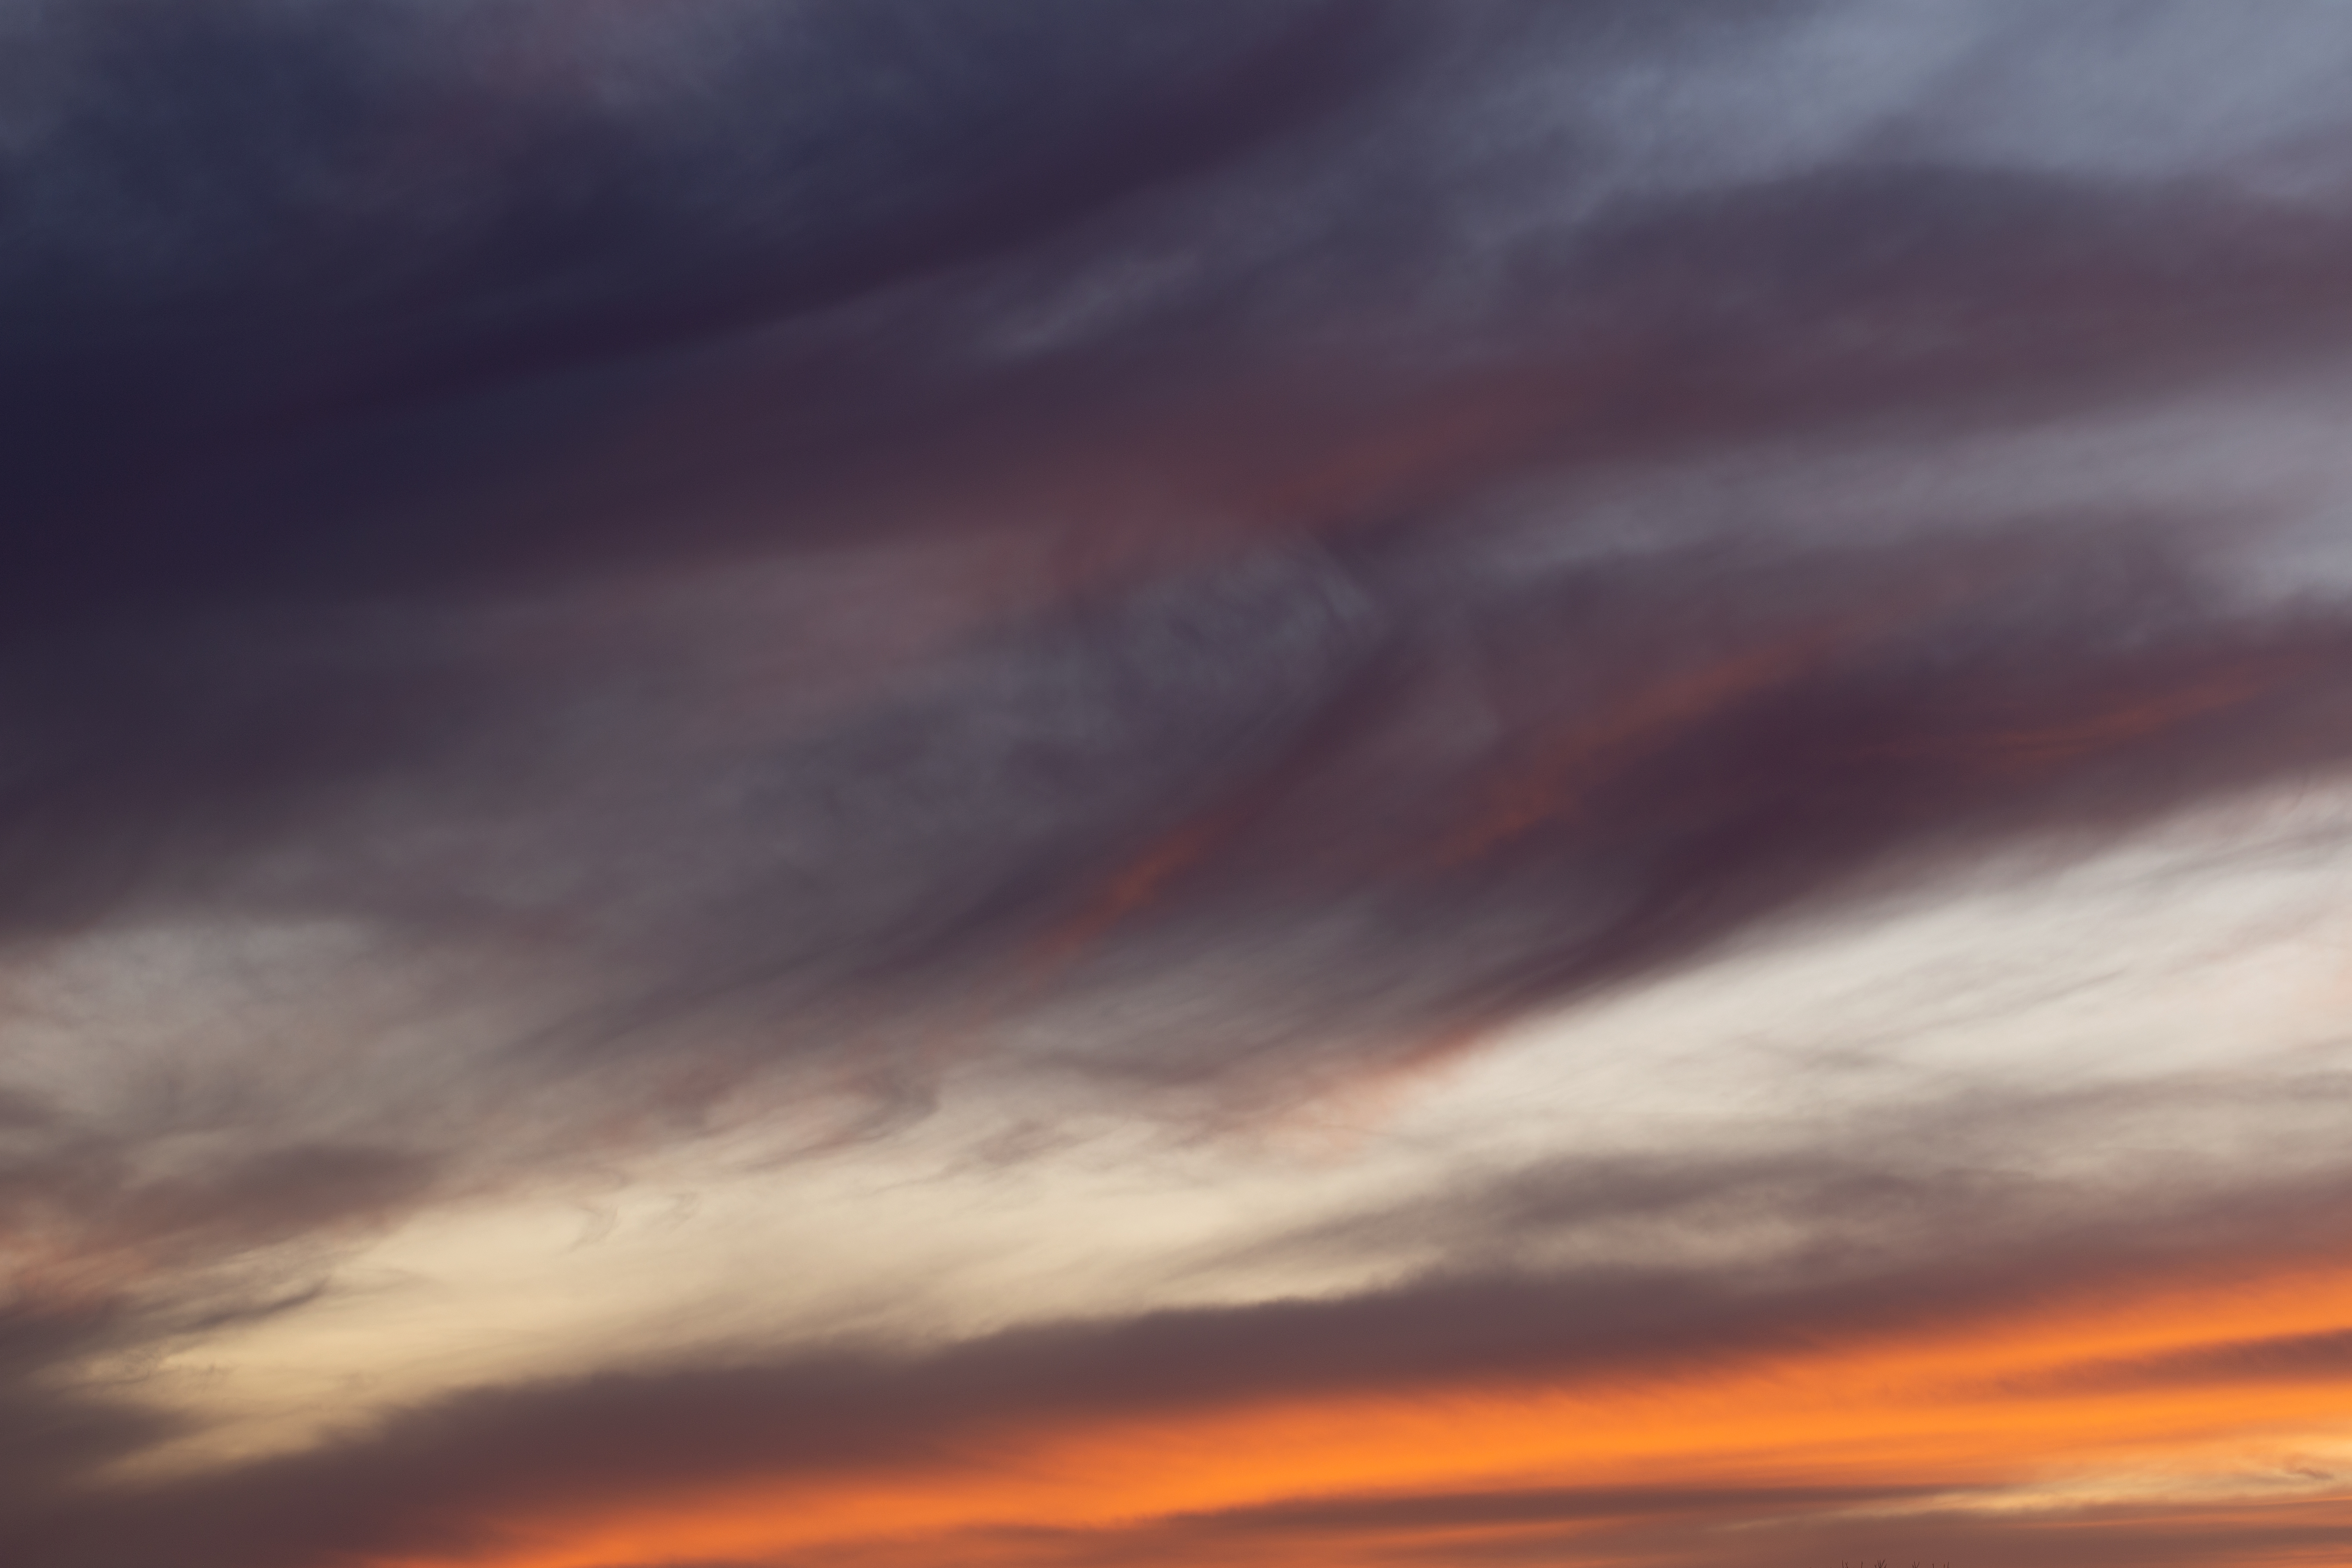
sky, cloud, afterglow, atmosphere, daytime, horizon, evening, dusk, atmospheric phenomenon, sunset, morning, red sky at morning, orange, sunrise, dawn, tree, calm, cumulus, meteorological phenomenon, sunlight, sea, landscape, geological phenomenon, space, ocean